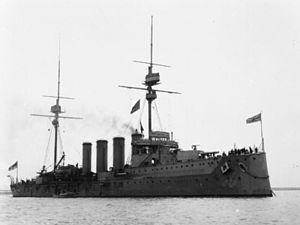
La classe Duke of Edinburgh est une classe de deux croiseurs cuirassés construits pour la Royal Navy au début du XXᵉ siècle. Les deux navires de la classe participent à la Première Guerre mondiale ; le Black Prince est coulé à la bataille du Jutland et le Duke of Edinburgh survit au conflit avant d'être démoli en 1920.
Le HMS Black Prince est un croiseur cuirassé de classe Duke of Edinburgh construit pour la Royal Navy en 1904. Au début de la Première Guerre mondiale, il participe à la poursuite des SMS Goeben et Breslau avant d'être transféré à la Grand Fleet fin 1914. En 1916, il participe alors à la bataille du Jutland, et après s'être éloigné de la bataille sous un déluge de feu, il est coulé durant la nuit par le feu roulant de trois cuirassés allemands.